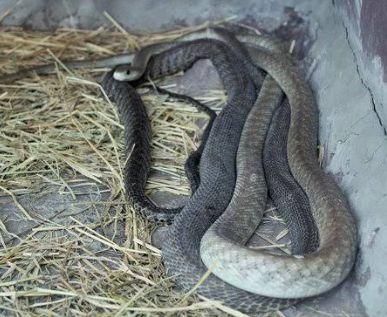
Nyoka wa aina tofauti wamefugwa ndani ya chumba, kilichojaa majani chini sakafuni wakifungwa kwa madhumuni ya utafiti au biashara; hii inaonyesha mazingira ya ufugaji wa wanyamapori kwa usalama na utunzaji kwa ajili ya mambo mbalimbali.